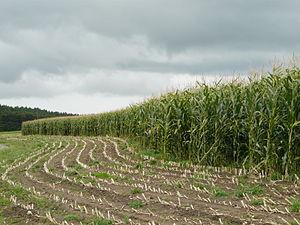
Champ de maïs à Vinzier (Alpes françaises du nord), fin Septembre 2010
Les variétés françaises de maïs ont évolué des introductions, la plupart informelles, réalisées dès les voyages d’exploration de l’Amérique, et en particulier des Antilles et de la côte des Caraïbes, à partir du XVIᵉ siècle. Entre autres, l'explorateur Jacques Cartier mentionne les terres cultivées pleines de maïs au Québec en 1535.